Dooley Wilson

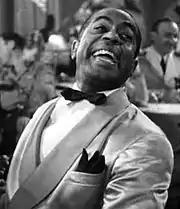
Wilson as the nightclub singer Sam in "Casablanca" (1942)

In May 1942, Warner Bros. was casting its production of "Casablanca" and borrowed Wilson from Paramount Pictures for seven weeks at $500 a week. Per the studio custom of the day, Wilson received his contract salary, $350 per week, and Paramount kept the balance.